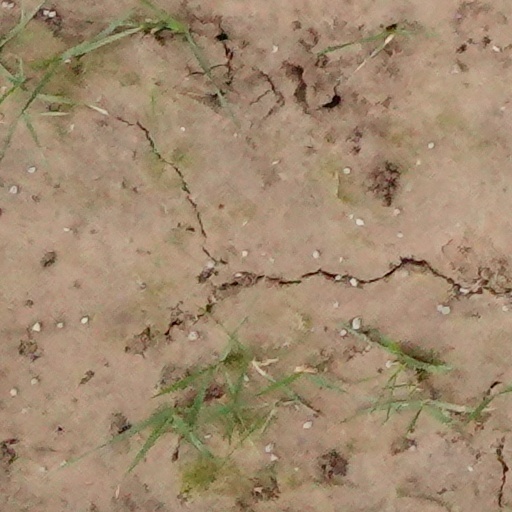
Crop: wheat